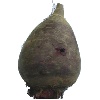
Label: beetroot